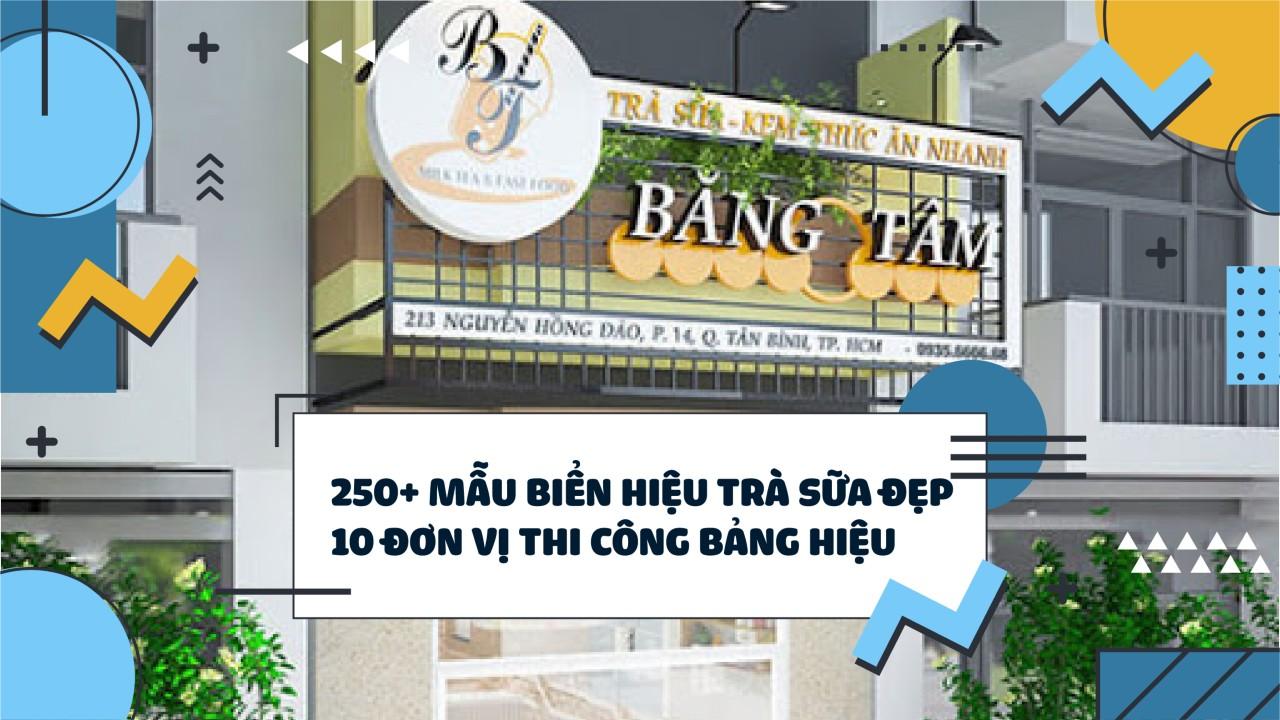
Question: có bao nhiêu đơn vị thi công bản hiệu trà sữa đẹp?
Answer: có 10 đơn vị